Gordon Midgley

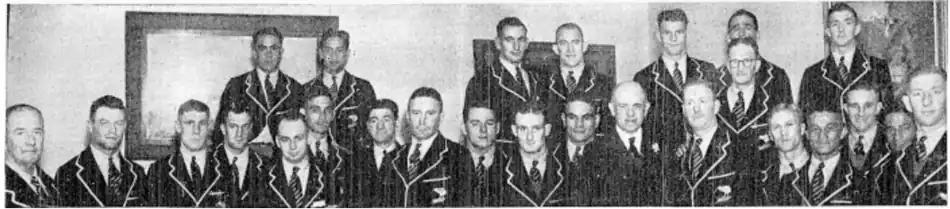
NZ team at a civic reception. McNeil is 3rd from the right in the front row

The 1938 season saw Midgley play 16 games for Marist, scoring 11 tries. He would also be selected for the North Island team and then chosen for the New Zealand team for their tour of Australia.